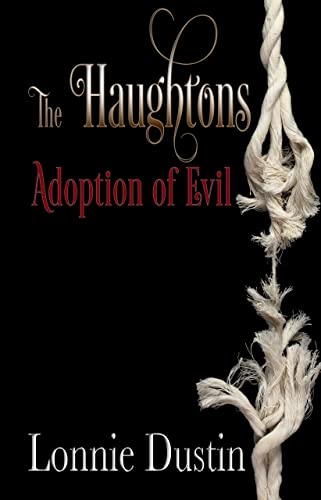
The Haughtons Adoption of Evil
Category: Buy a Kindle
Review La Famiglia-the core of every society. La Famiglia, an impenetrable, unshakable unit when bound together by the sacred threads of integrity and pride. THE FAMILY, vulnerable only to selfish ambition, jealousy and lies. It is such a family Lonnie Dustin introduces in, "The Haughtons' Adoption of Evil." This book promises to stir every emotion as readers join Carrie in her struggle to keep her family's business alive. It is a must read in 2022! - Joseph R. Gannascoli, Actor, Vito Spatafore, HBO TV Series, The Sopranos "The Haughtons' Adoption of Evil" - A Family Saga Destined for Success!" Lonnie Dustin has created a page turning saga bringing much enjoyment in its tale of good and evil. Its characters are either guided by their faith, or, in some cases, truly misguided in their actions. So complex are two characters, Lonnie has written two separate books to reveal what makes them the most unlikeable people they are! The second and third books will be published in the near future. I am certain they will be a must read! - Mark McMorrow, Curator-The Joan Collins Archive, www.joancollinsarchive.blogspot.com; Joan Collins Official site http: //www.joancollins.com I was fortunate to receive an Advanced Reader's Copy of, "The Haughtons' Adoption of Evil." It is an excellent, well-written saga. I know Lonnie Dustin. The man is one of the most humble human beings I've met in my entire life. I look forward to reading the rest of the Haughton trilogy and definitely recommend giving this book a read. - Harry Heap, United States Veteran, Operation Tomodachi, Japan 2011 The Haughtons' is a compelling story of family dynamics with love, power, deceit, Cu and loss spanning generations It proves our choices can have lasting consequences felt through the layers of family. Lonnie Dustin captivates the reader by weaving a tale in and out of time. - Abbigail Riley, Educator, Texas The Ties that Bind If you like history, family sagas, a narrative that flips back and forth between generations, and tantalizing descriptions of good food and drink plus long, serious conversations interjected with humor, you'll enjoy The Haughtons' Adoption of Evil. - Rebecca Carey Lyles, author of the Kate Neilson Series, Prisoners of Hope Series, and Children of the Light Series, www.beckylyles.com About the Author Lonnie Dustin's career has included employment with five family businesses. These experiences inspired Lonnie Dustin to write the fictitious Haughton family saga. His observations, blended with a vivid imagination, bring to life a variety of characters-each with very different personalities-each with very different responses to life's challenges.
Features: The principles upon which Benjamin W. Haughton established Haughton Manufacturing would for generations become known as, “The Sacred Thread.”The Sacred Thread would unite the hearts of his family and the goals of his business associates. It would be a lifeline spanning domestic unrest and foreign war. But would it survive the sharpened blades of jealousy, greed, and deception?Carrie Haughton now faced an evil her great-grandfather could never have imagined!